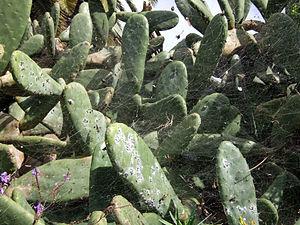
Dactylopius coccus est une espèce de cochenilles, un insecte hémiptère de la super-famille des Coccoidea.